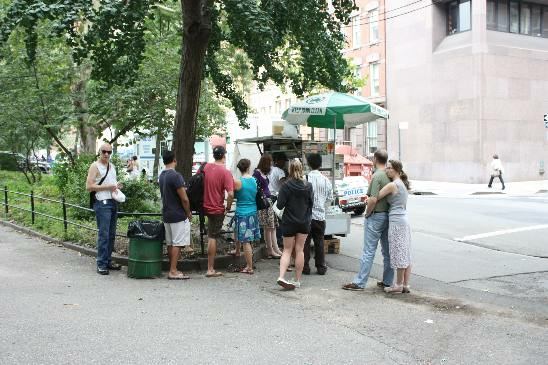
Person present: Yes